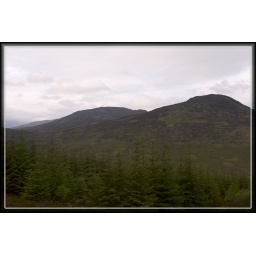
Two mountains to the right of the forest track in Glen Brerachan